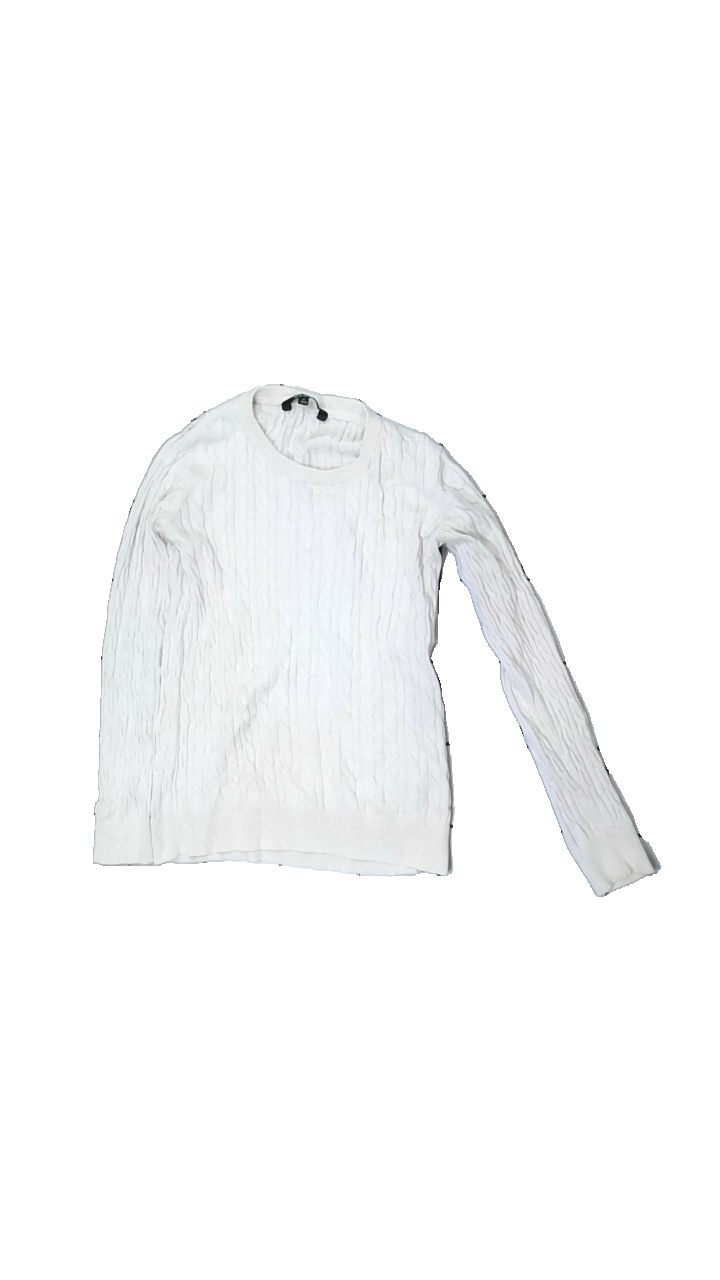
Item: Sweater (Ladies)
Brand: Basic U
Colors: Beige
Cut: Tight
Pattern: Other
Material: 100% Cotton
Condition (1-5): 2
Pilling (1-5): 5
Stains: Minor
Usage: Recycle
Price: <50